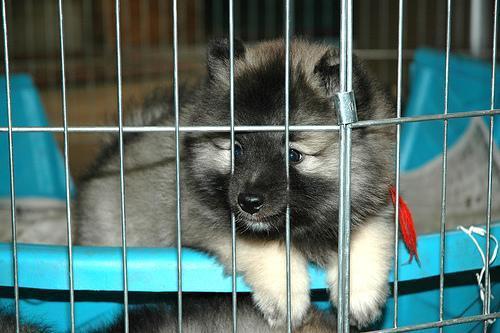
keeshond